List of mammals of Albania

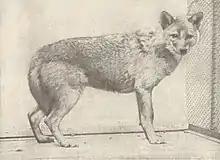
European jackal, a subspecies of the golden jackal

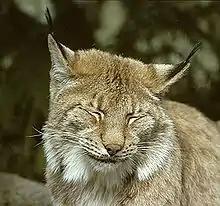
Eurasian lynx

There are over 260 species of carnivorans, the majority of which feed primarily on meat. They have a characteristic skull shape and dentition.